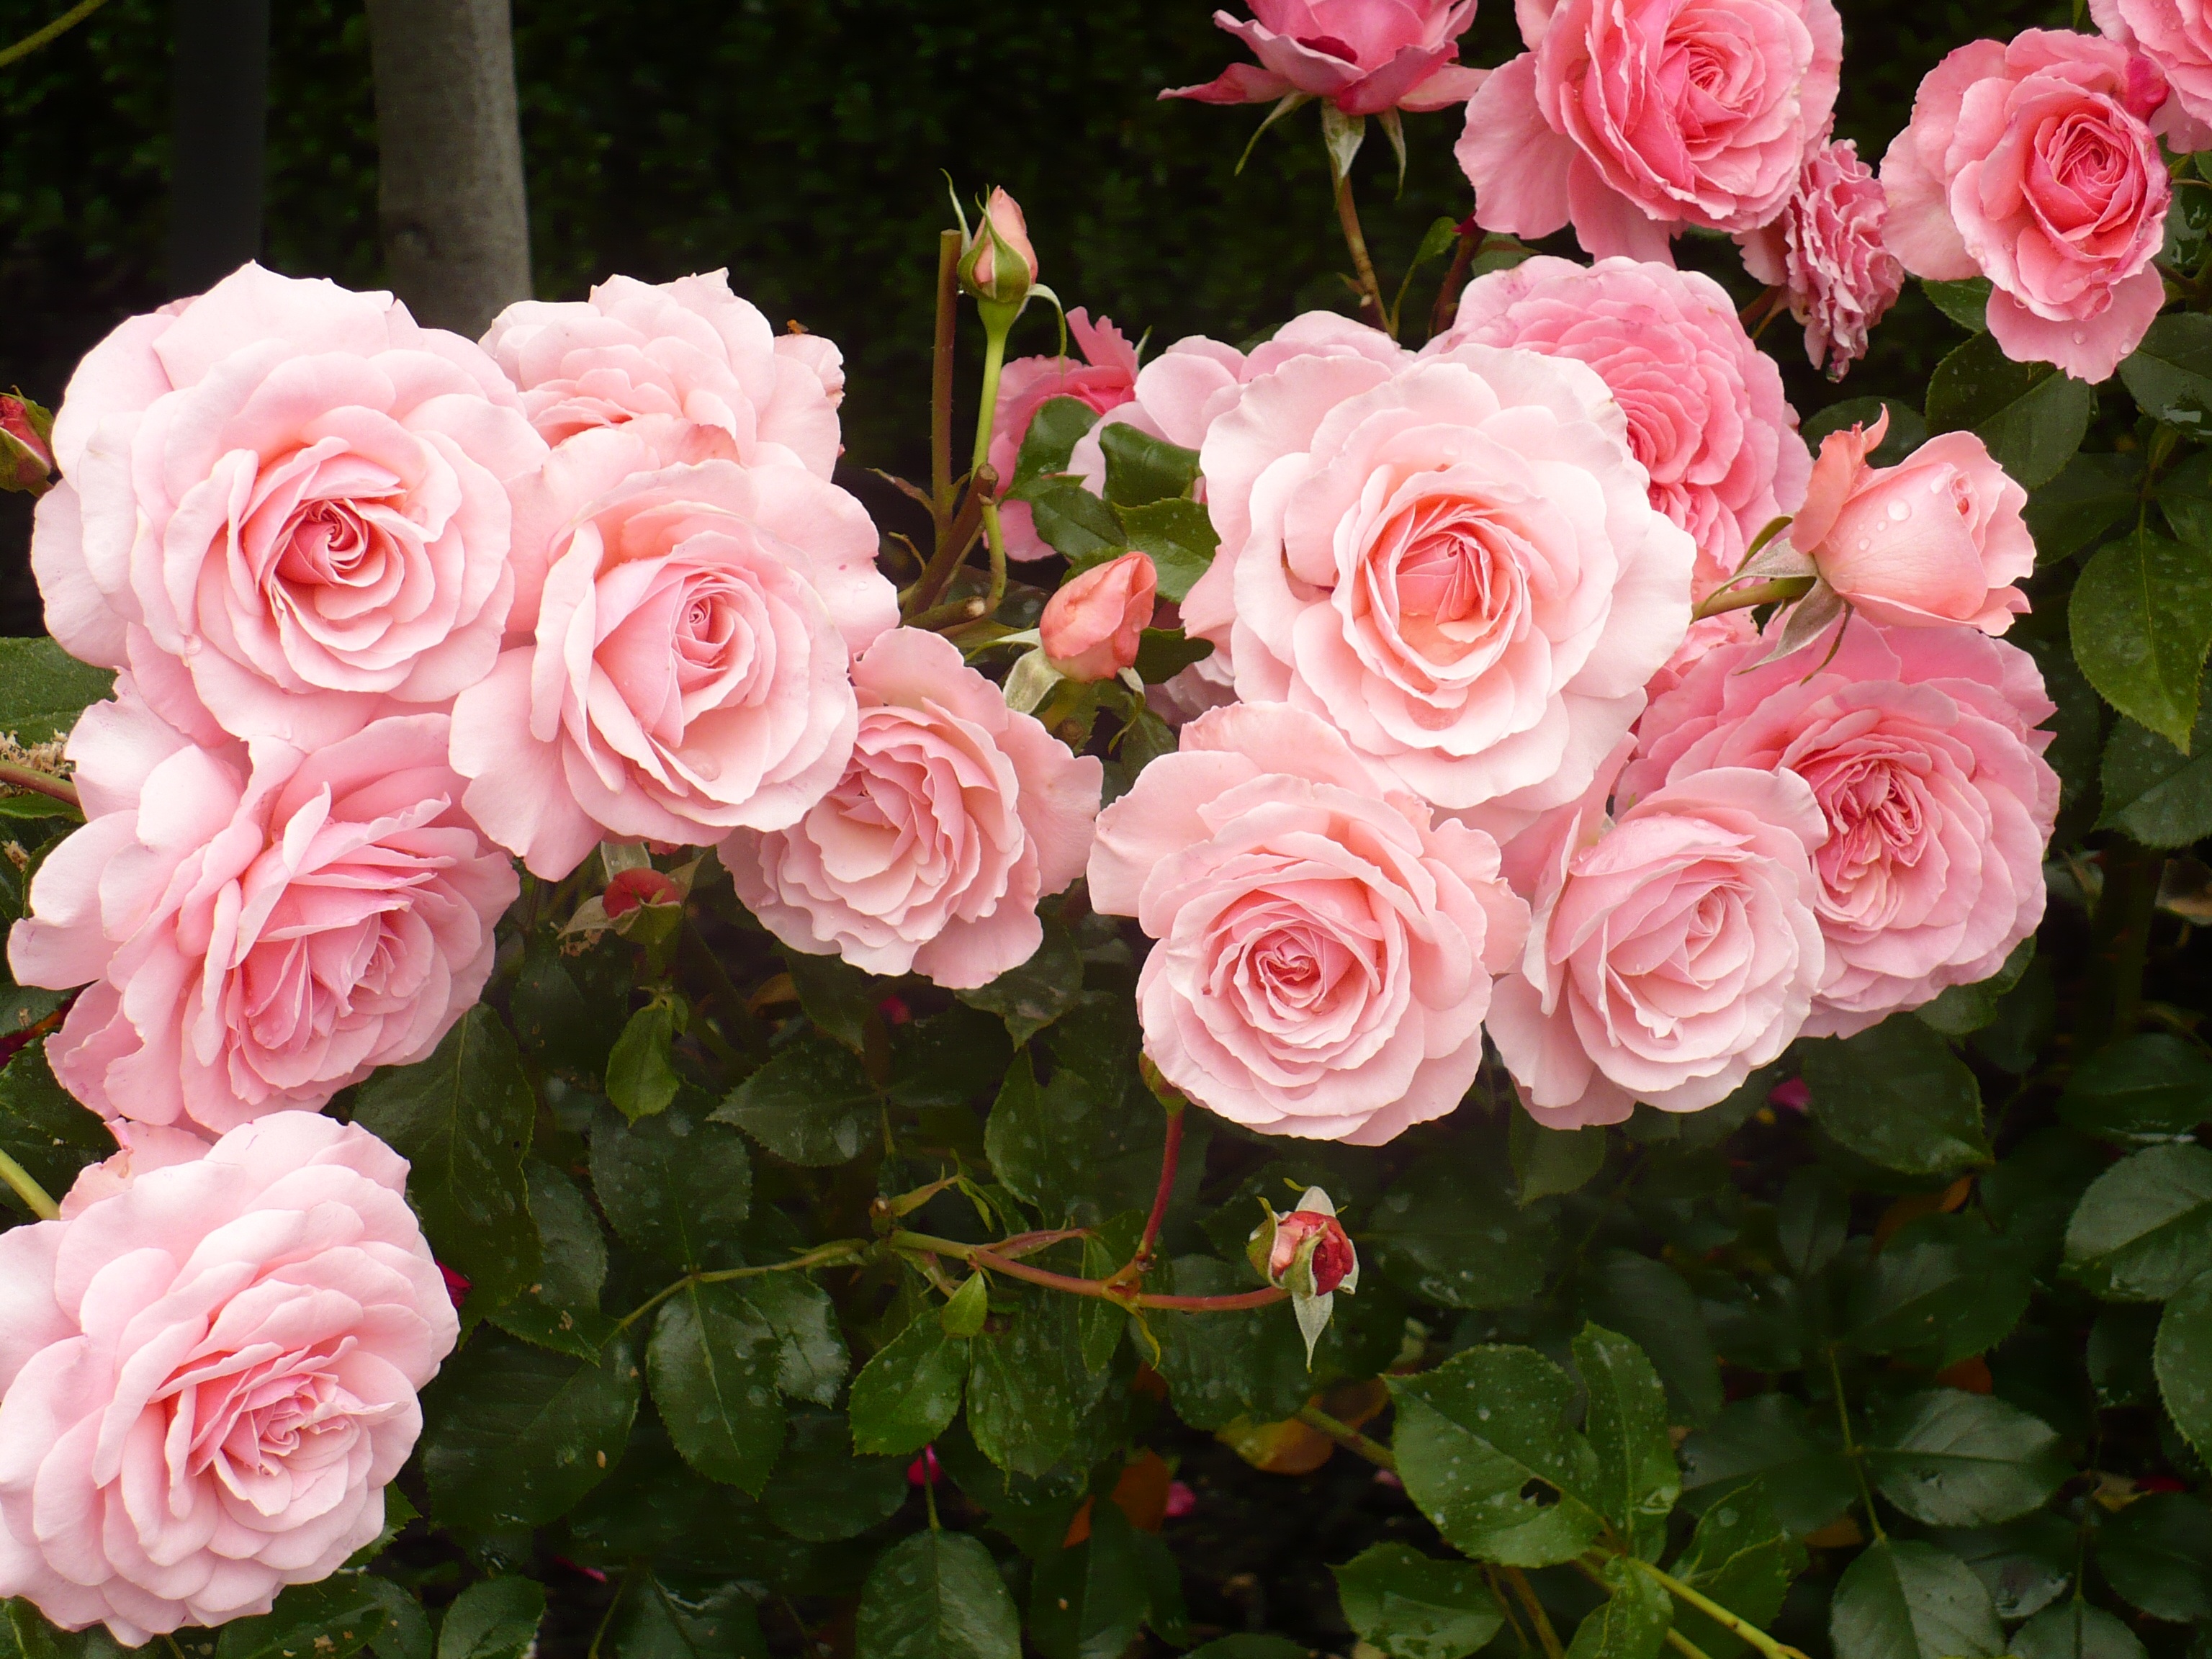
plant, flower, petal, bloom, rose, fresh, garden, pink, botanical, roses, blossoms, floristry, floribunda, flowering plant, garden roses, rose family, land plant, rosa centifolia, rose order